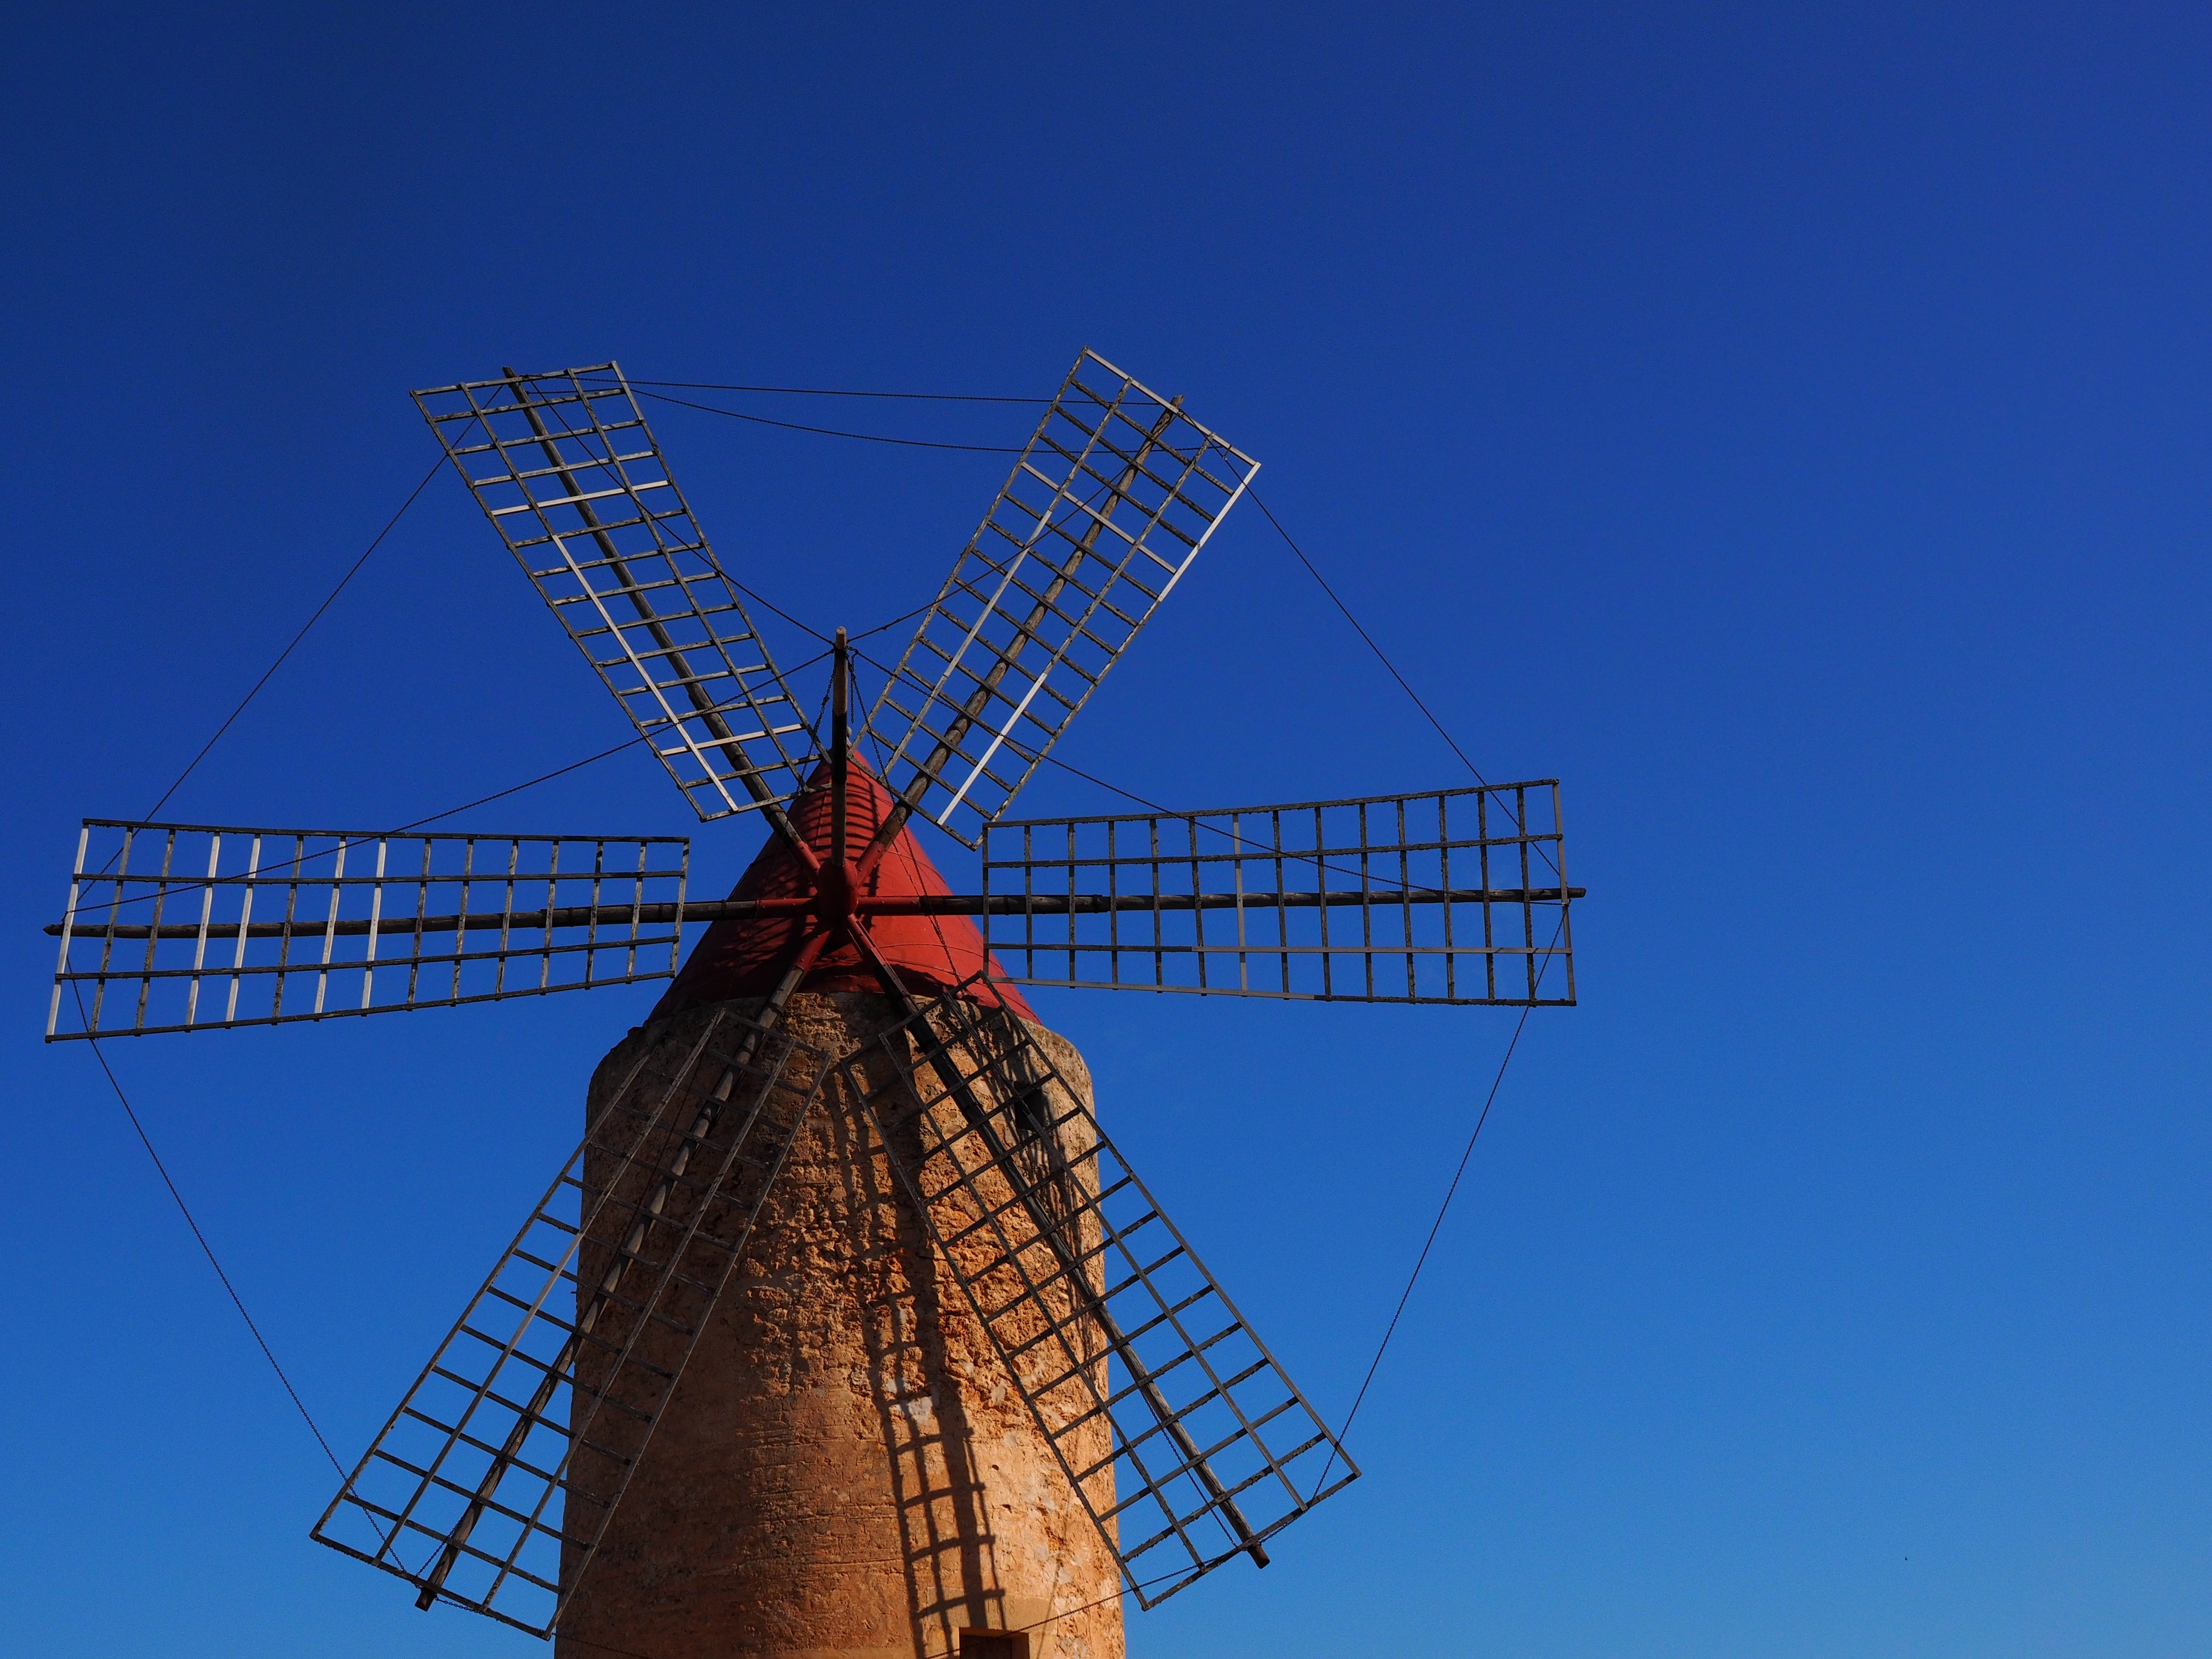
wing, architecture, sky, technology, windmill, wind, roof, building, red, tower, mast, landmark, machine, nostalgia, electricity, grind, energy, wind power, places of interest, spain, mill, mallorca, turn, renewable energy, historically, north rhine westphalia, balearic islands, worth a visit, rotate, flour mill, mill wing, algaida, overhead power line, windmill blades, technical building, tower windmill, westf lische m hlenstra e, veltheim, mill technique